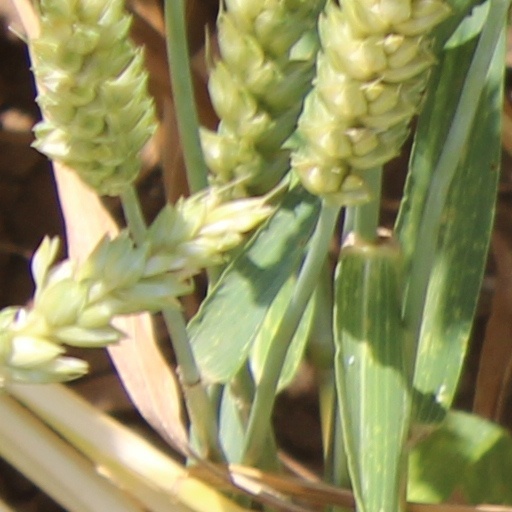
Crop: wheat